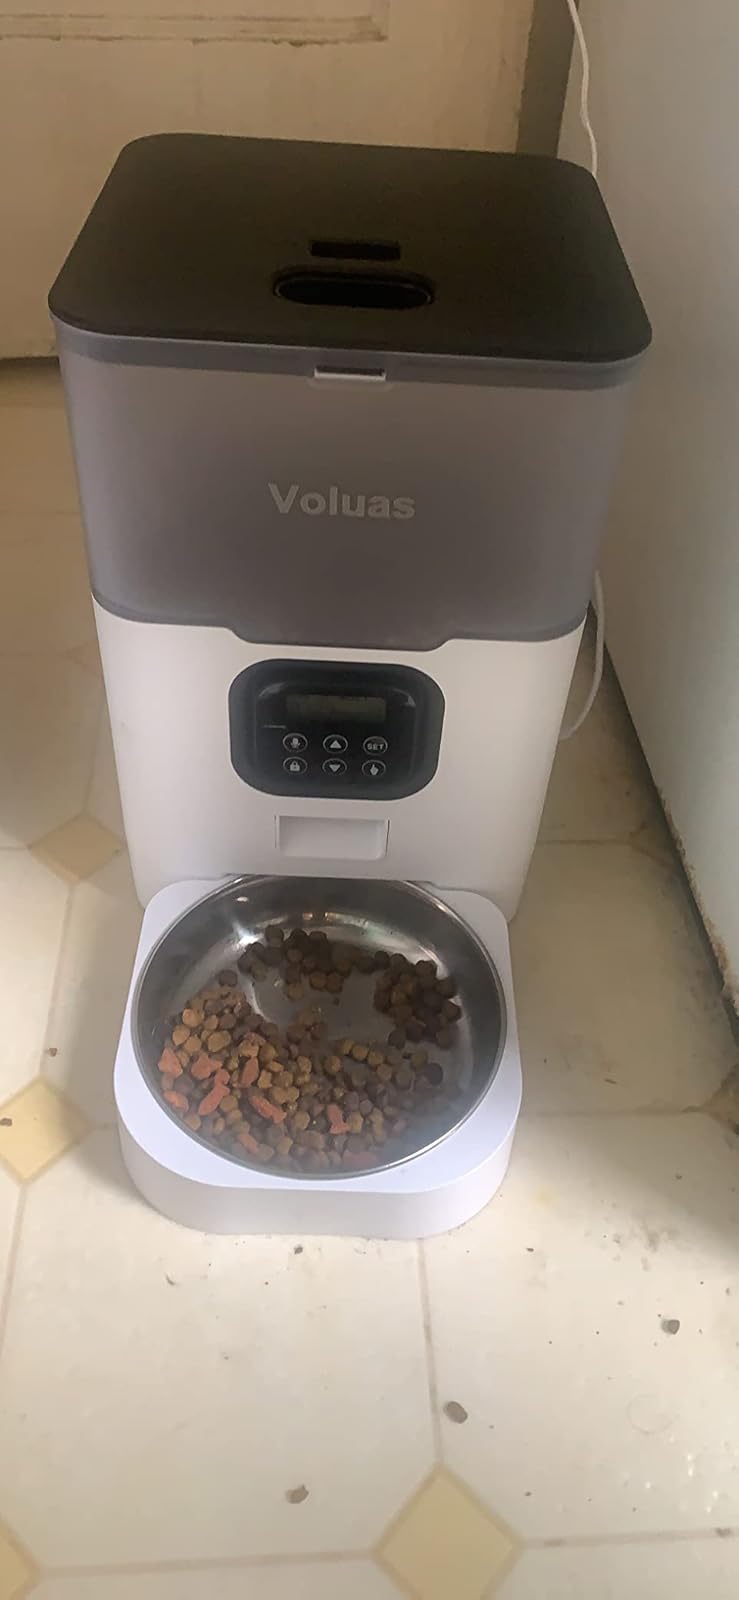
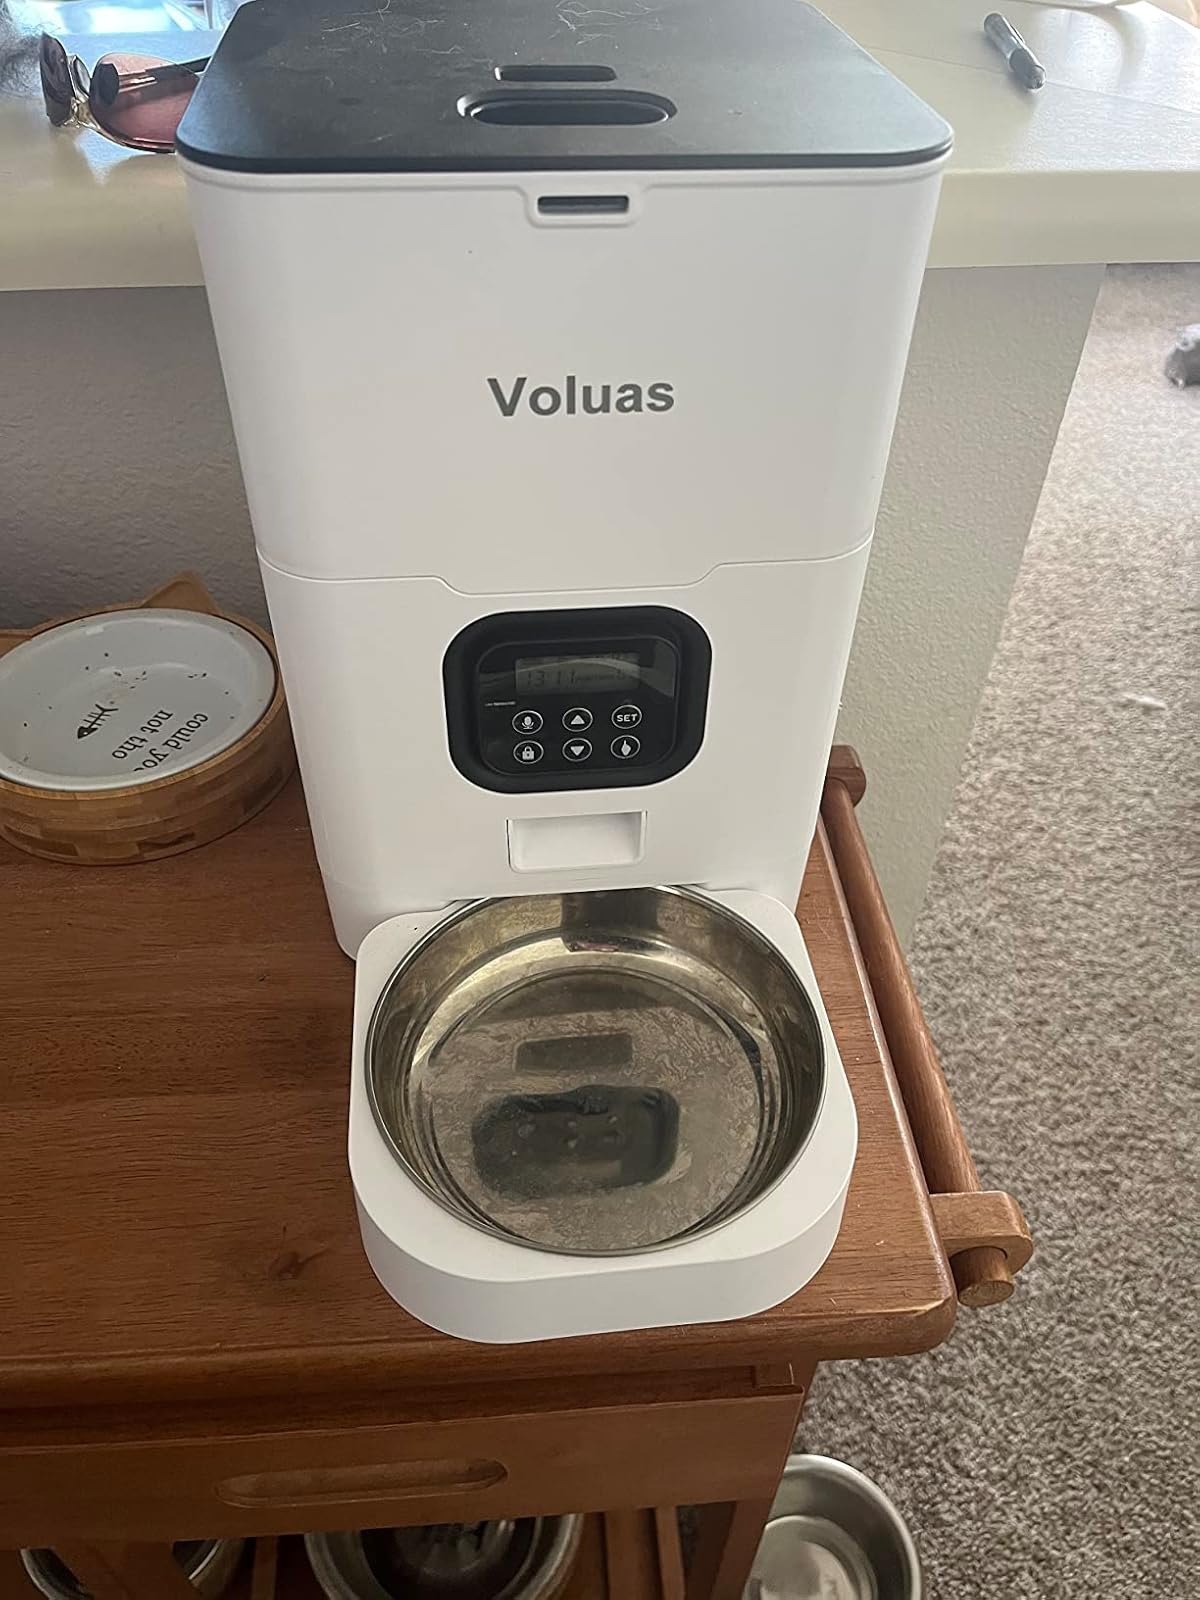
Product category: items_feeder
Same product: no